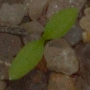
Label: common_chickweed